MILF

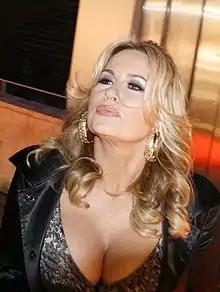
Jennifer Coolidge, whose character in "American Pie" helped popularize the term "MILF"

MILF (as if read as "milf") is an acronym that stands for "mother I'd like to fuck". This abbreviation is usually